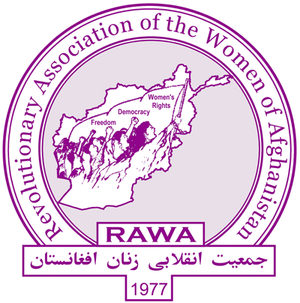
L'Association révolutionnaire des femmes en Afghanistan est une association fondée à Kaboul en 1977 par Meena Keshwar Kamal, poétesse féministe afghane.